Bocholt Cross

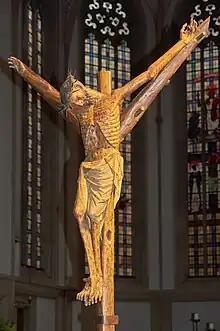
The Bocholt Cross

The Bocholt Cross is a forked crucifix in St. George's Church in Bocholt, in the German state of North Rhine-Westphalia and dates to the early 14th century. It is the oldest and most significant ornament of this church and the focal point of a regional pilgrimage today.